USS Memphis (CL-13)

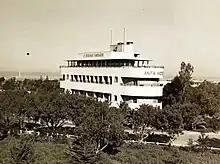
The Anfa-Hotel, Casablanca

"Memphis"s main armament went through many changes while she was being designed. Originally she was to mount ten /53 caliber guns; two on either side at the waist, with the remaining eight mounted in tiered casemates on either side of the fore and aft superstructures. After America's entry into World War I the US Navy worked alongside the Royal Navy and it was decided to mount four 6-in/53 caliber guns in two twin gun turrets fore and aft and keep the eight guns in the tiered casemates so that she would have an eight gun broadside and, due to limited arcs of fire from the casemate guns, four to six guns firing fore or aft. Her secondary armament consisted of two /50 caliber anti-aircraft guns in single mounts. "Memphis" was initially built with the capacity to carry 224 mines, but these were removed early in her career to make way for more crew accommodations. She also carried two triple and two twin, above-water, torpedo tube mounts for torpedoes. The triple mounts were fitted on either side of the upper deck, aft of the aircraft catapults, and the twin mounts were one deck lower on either side, covered by hatches in the side of the hull.